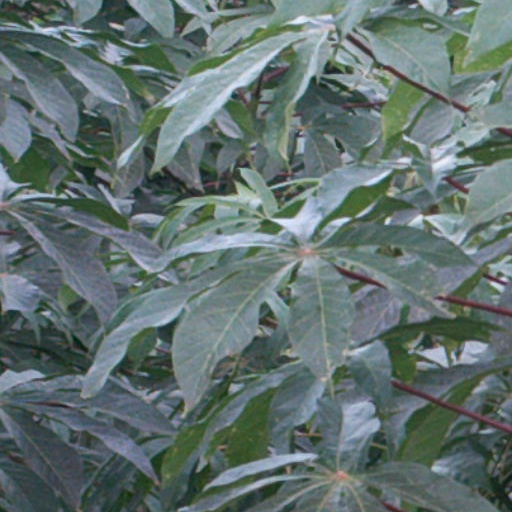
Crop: cassava